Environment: lab
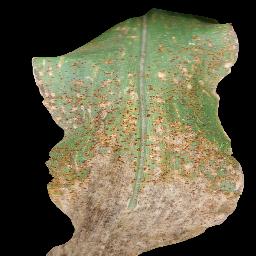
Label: common_rust